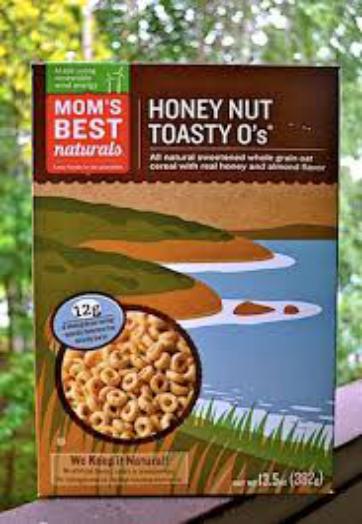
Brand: Honey Nut Toasty O's
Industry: Food